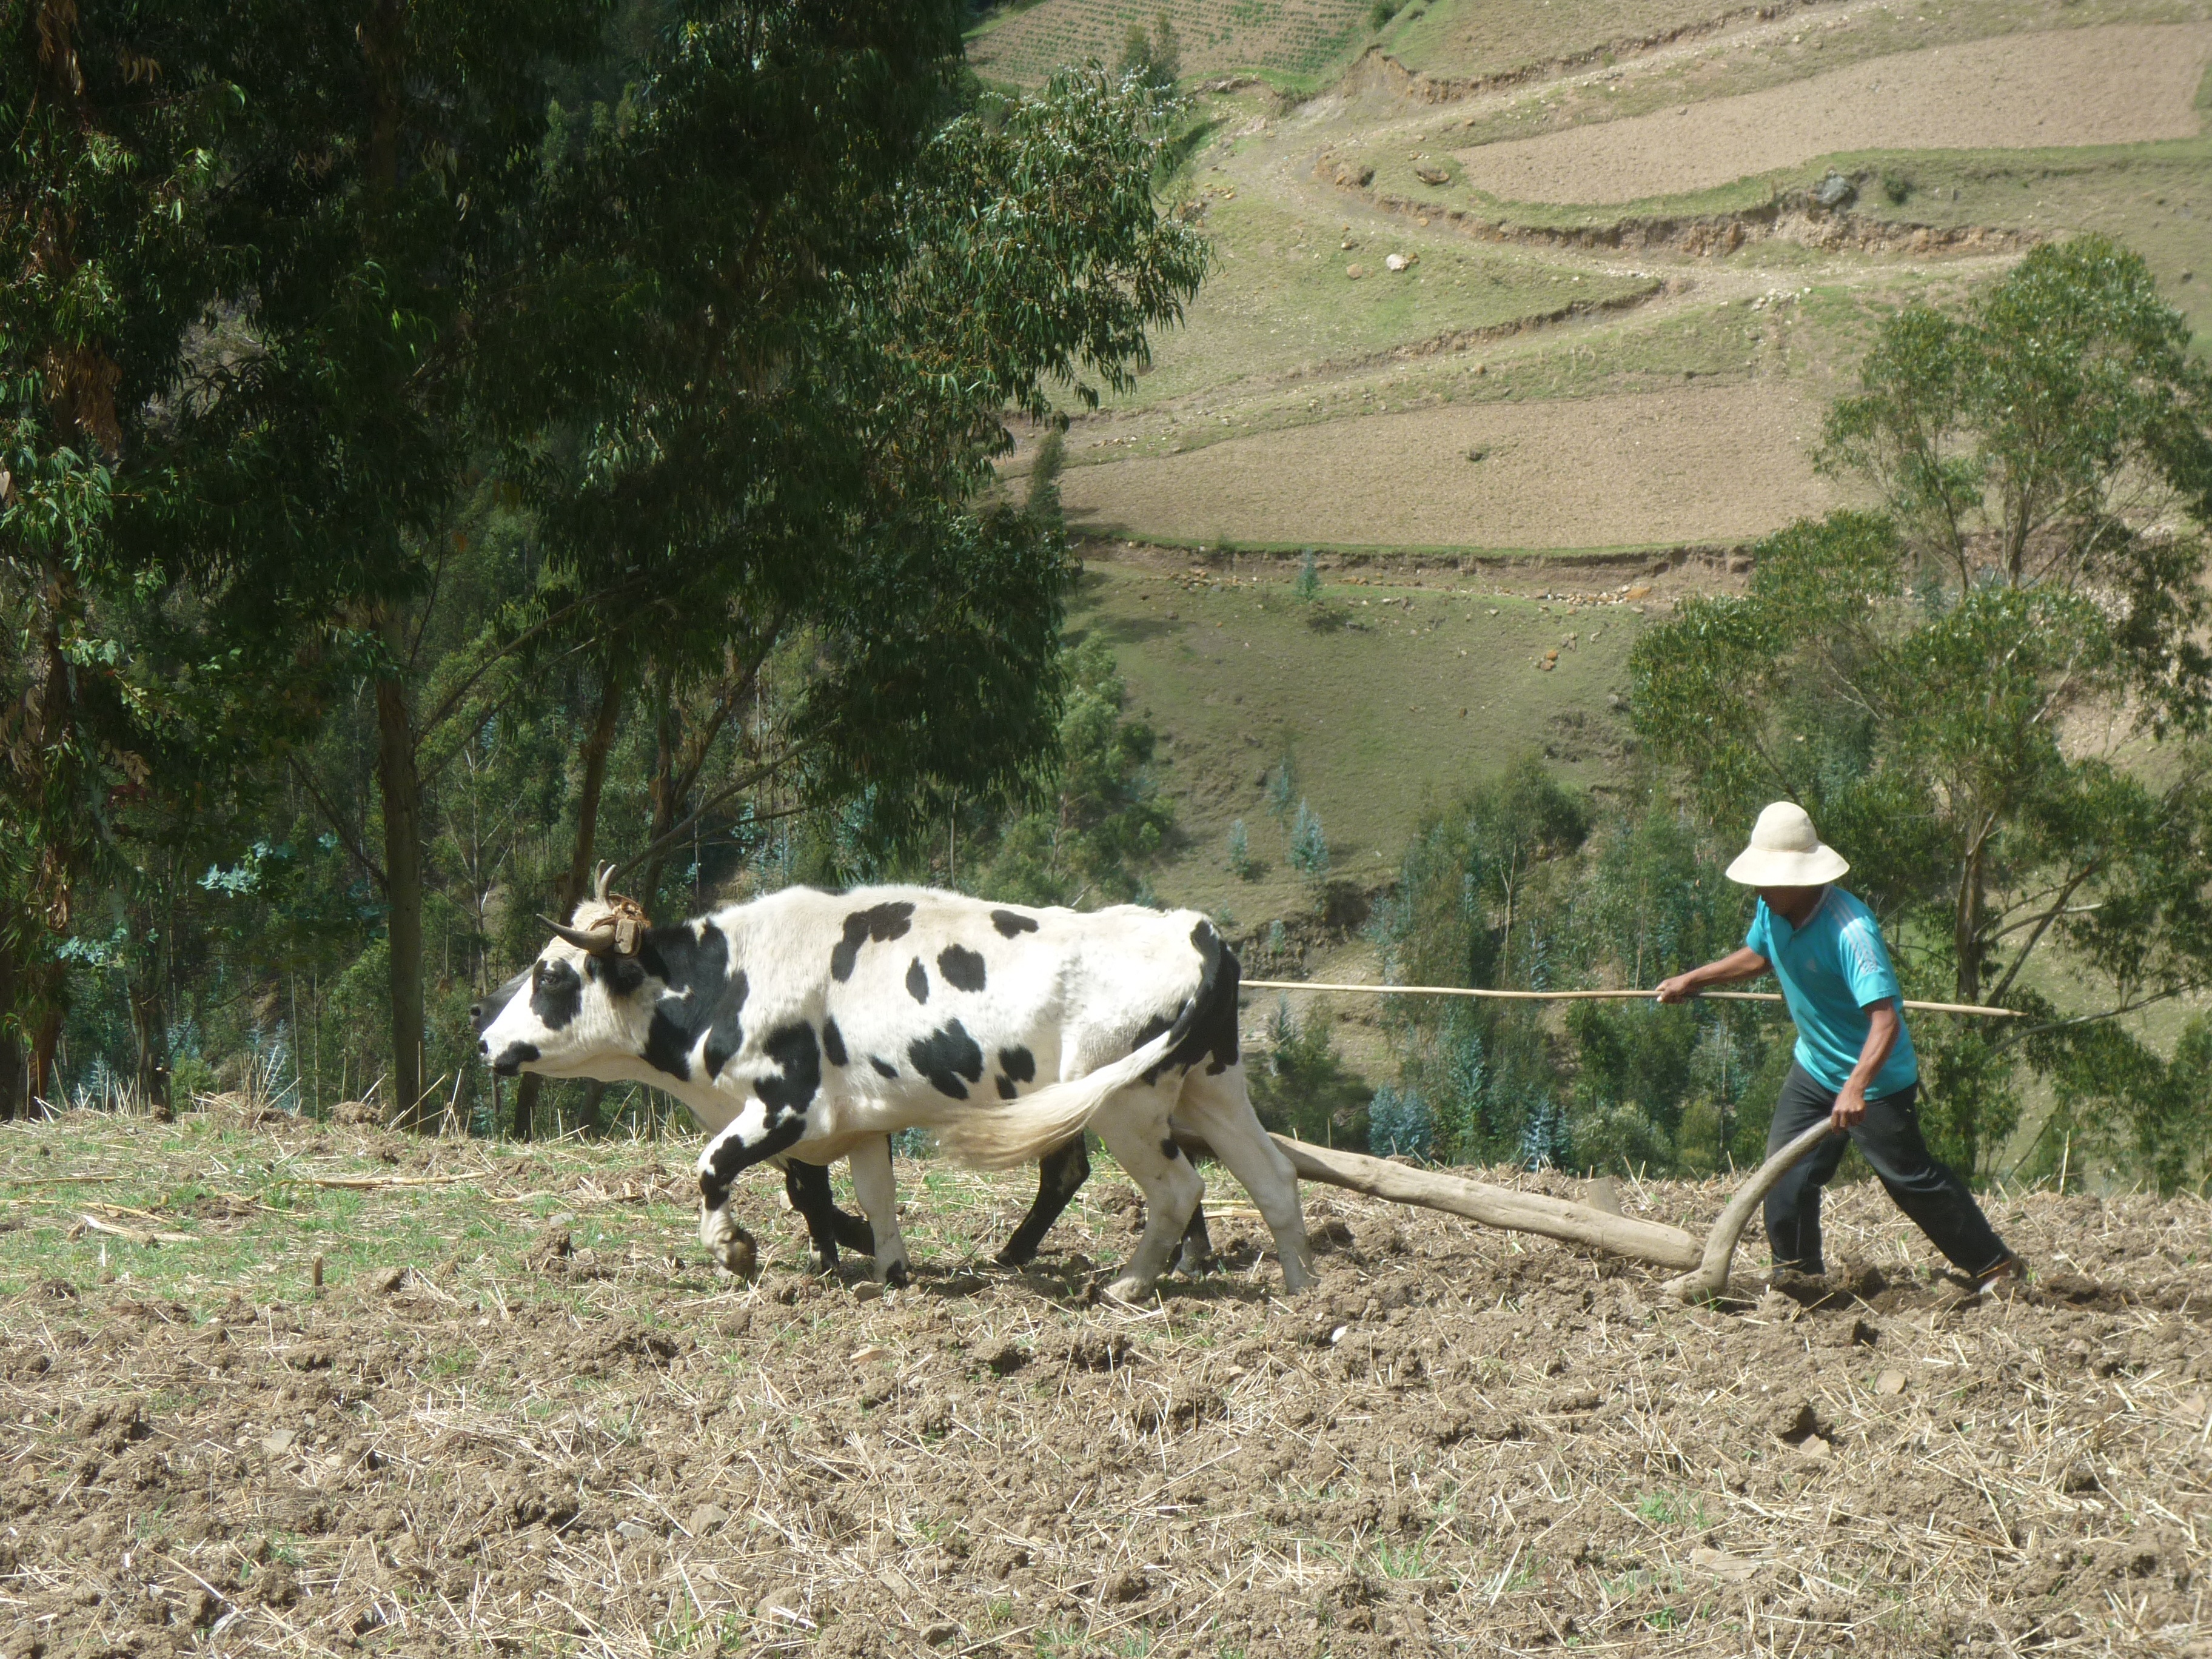
landscape, nature, field, farm, food, green, pasture, livestock, ranch, mammal, agriculture, peru, calf, stable, cows, animals, mount, horns, toro, veal, rural area, animal nature, animal husbandry, mammal animal, pack animal, dairy cow, black and white cows, love animals, herding, cattle like mammal